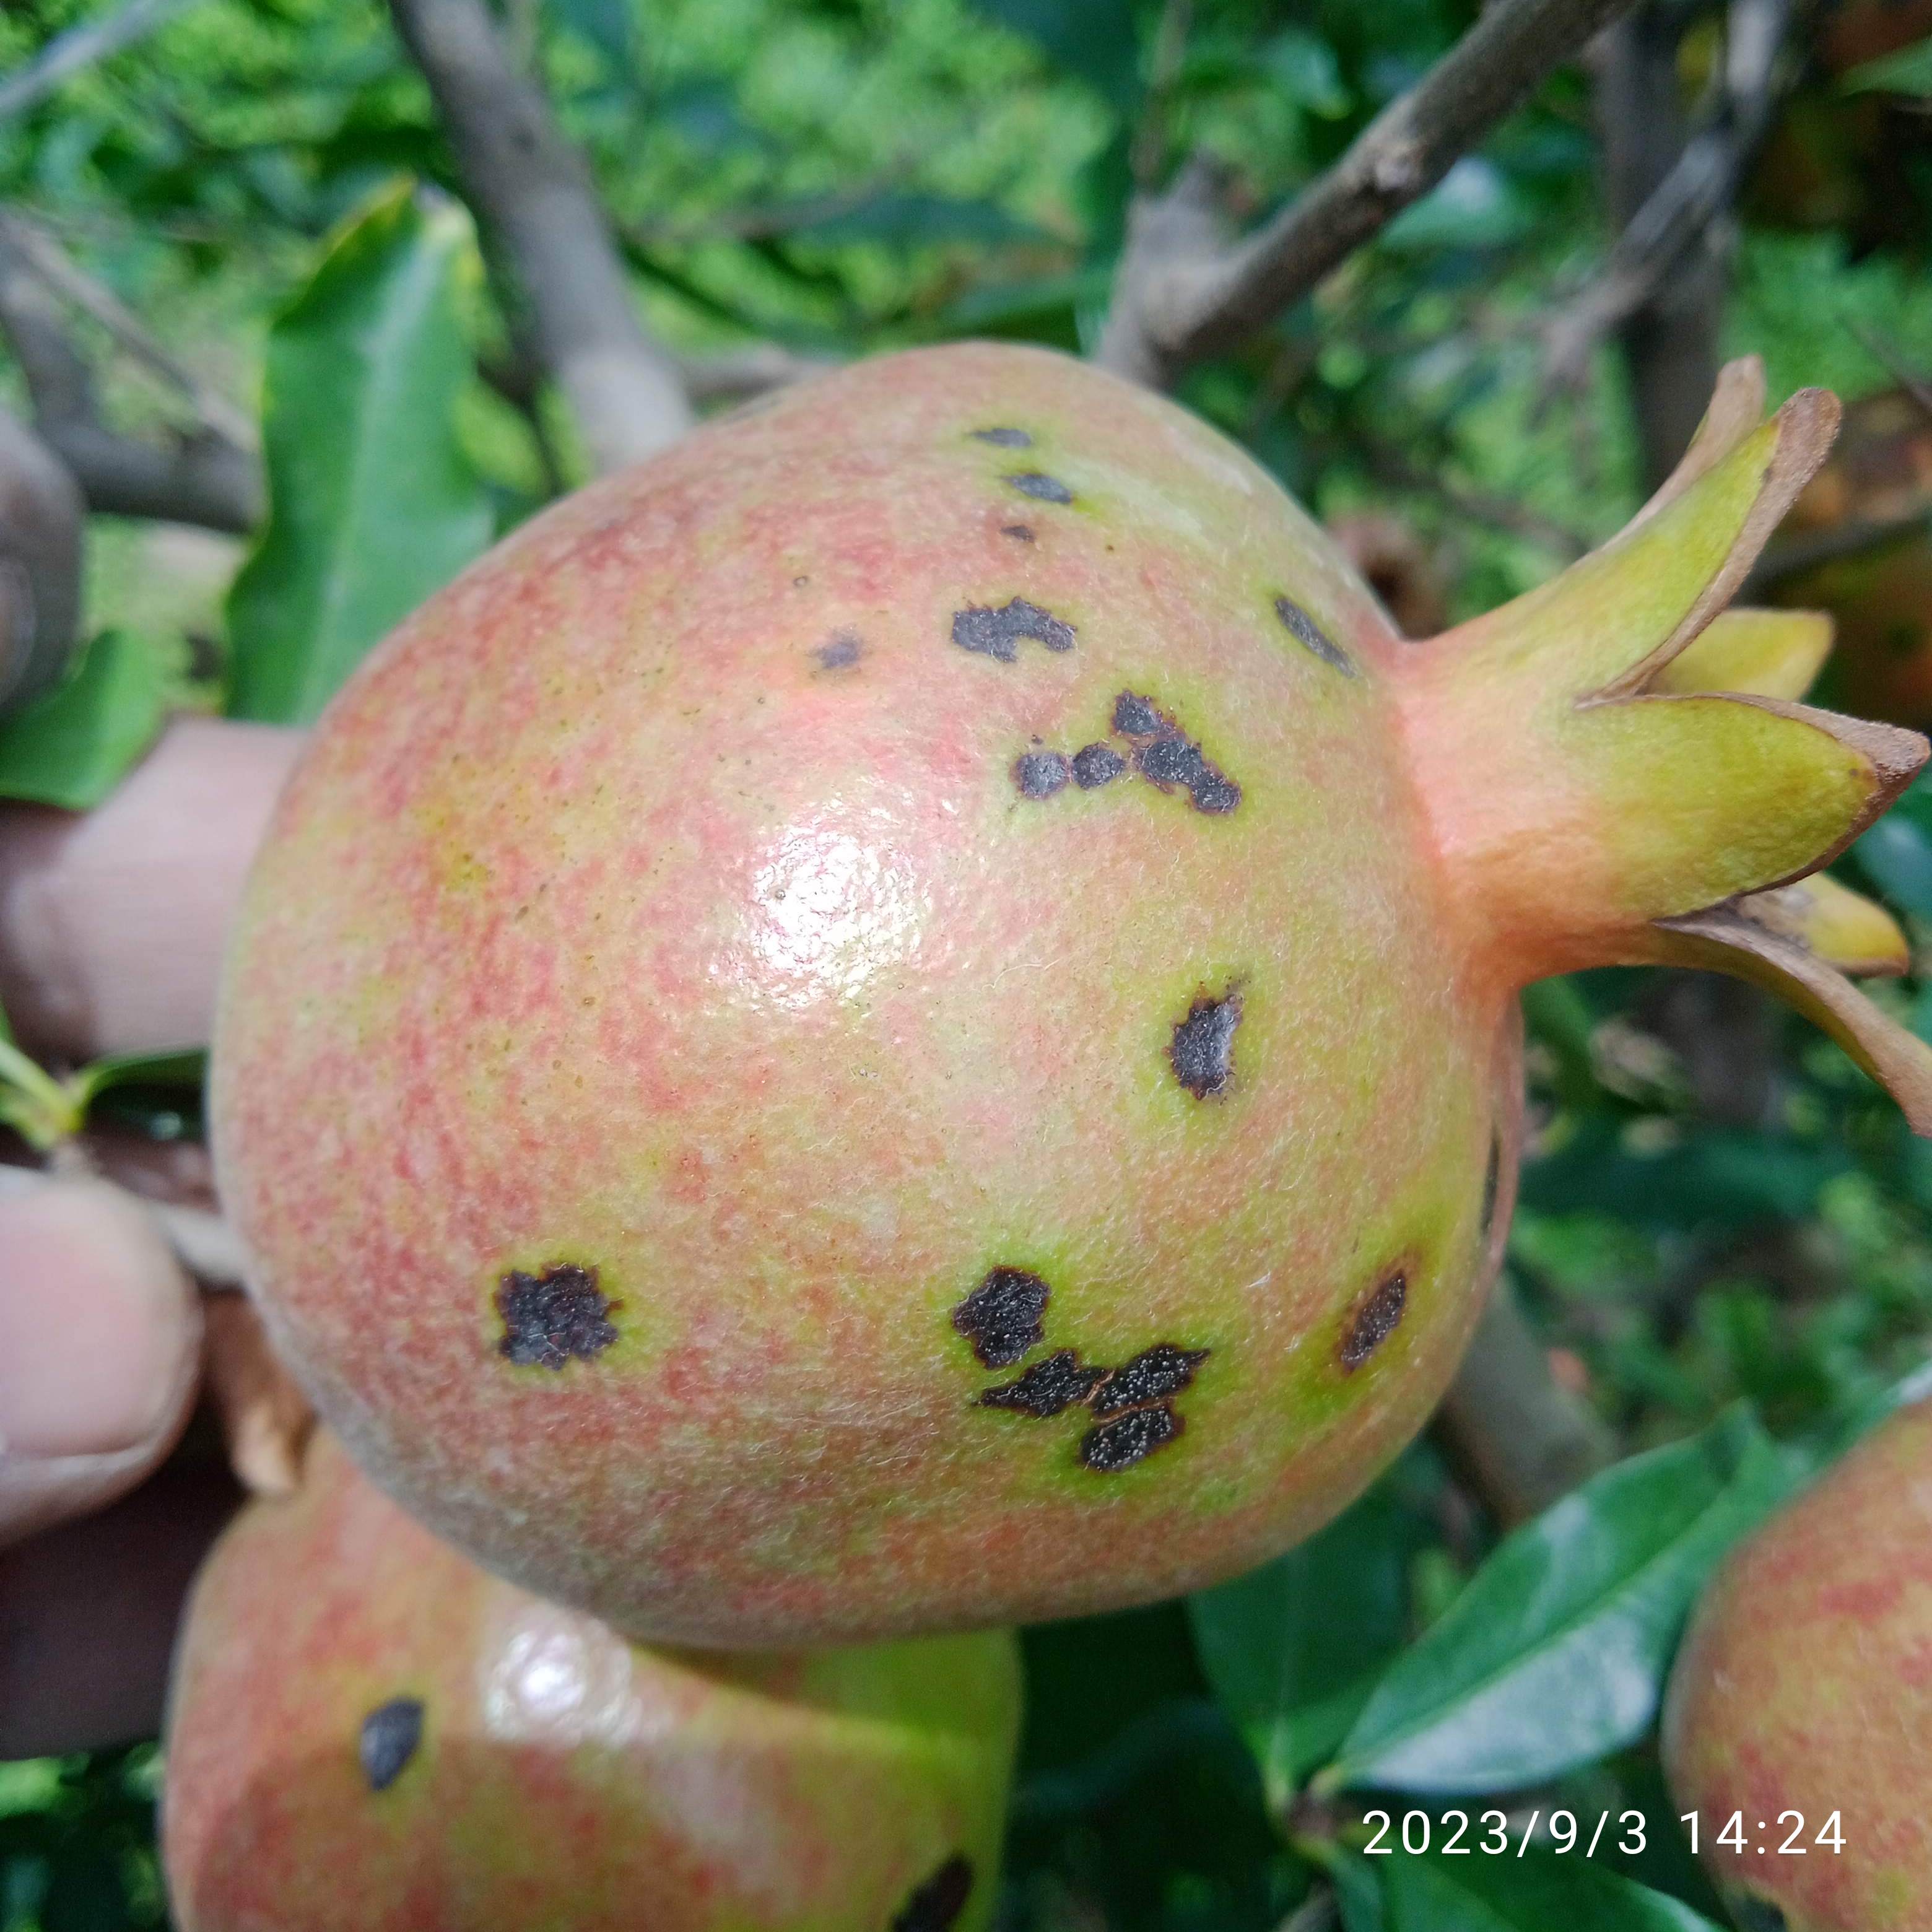
Label: Anthracnose